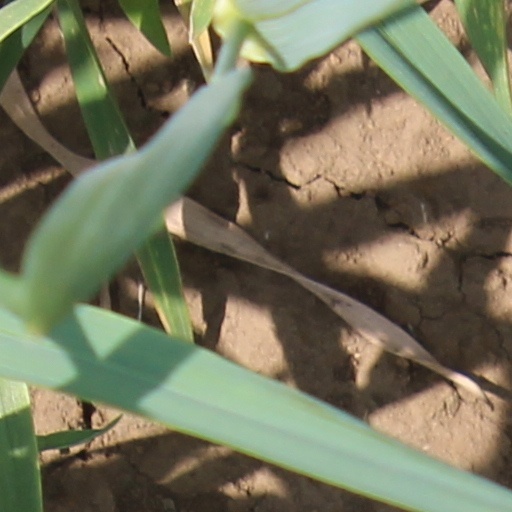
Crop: wheat